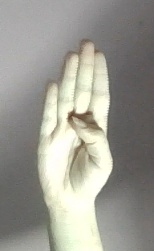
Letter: kaaf